Skydance Media

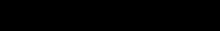

Skydance Productions was formed in 2006 by David Ellison, son of Larry Ellison, co-founder and then-CEO of the Oracle Corporation. The company name comes from Ellison's love of aviation, since he is a pilot, and took inspiration from flying aerobatics known as "skydancing". The firm's first film was "Flyboys" in 2006; it starred Ellison and was co-financed with Metro-Goldwyn-Mayer.